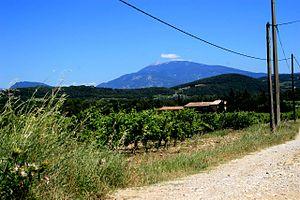
L'ardèche, appelé vin de pays de pays de l'Ardèche jusqu'en 2009, est un vin français d'indication géographique protégée. Cette production de vin était labellisée vin de pays par décret de l'INAO depuis le 13 septembre 1968.